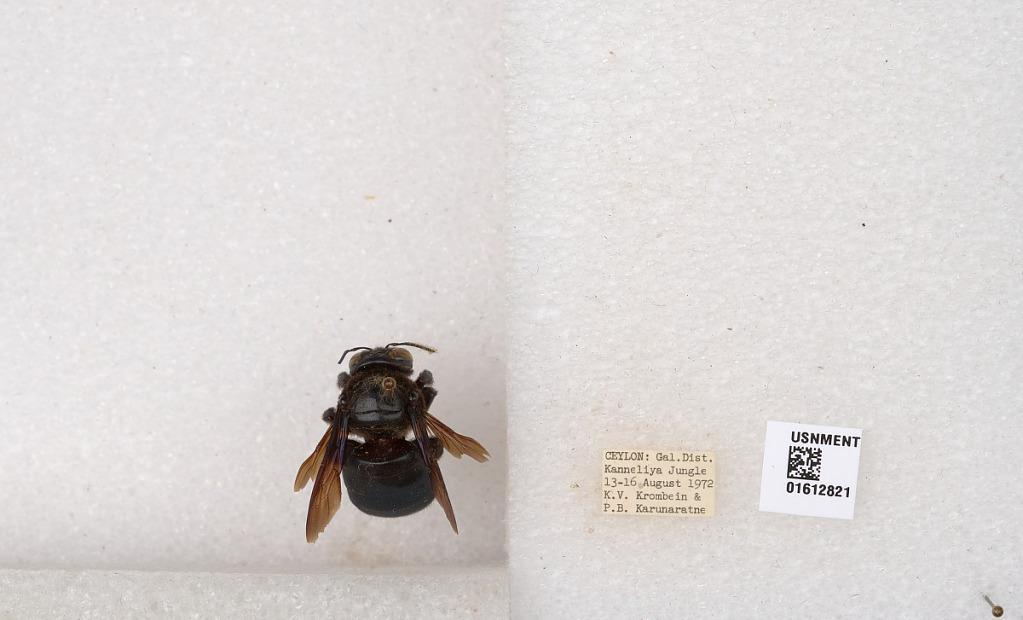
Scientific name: Xylocopa (Zonohirsuta) sp.
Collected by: P. Karunaratne
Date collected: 1972-8-13
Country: Sri Lanka
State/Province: Southern
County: Galle
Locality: Kanneliya Jungle